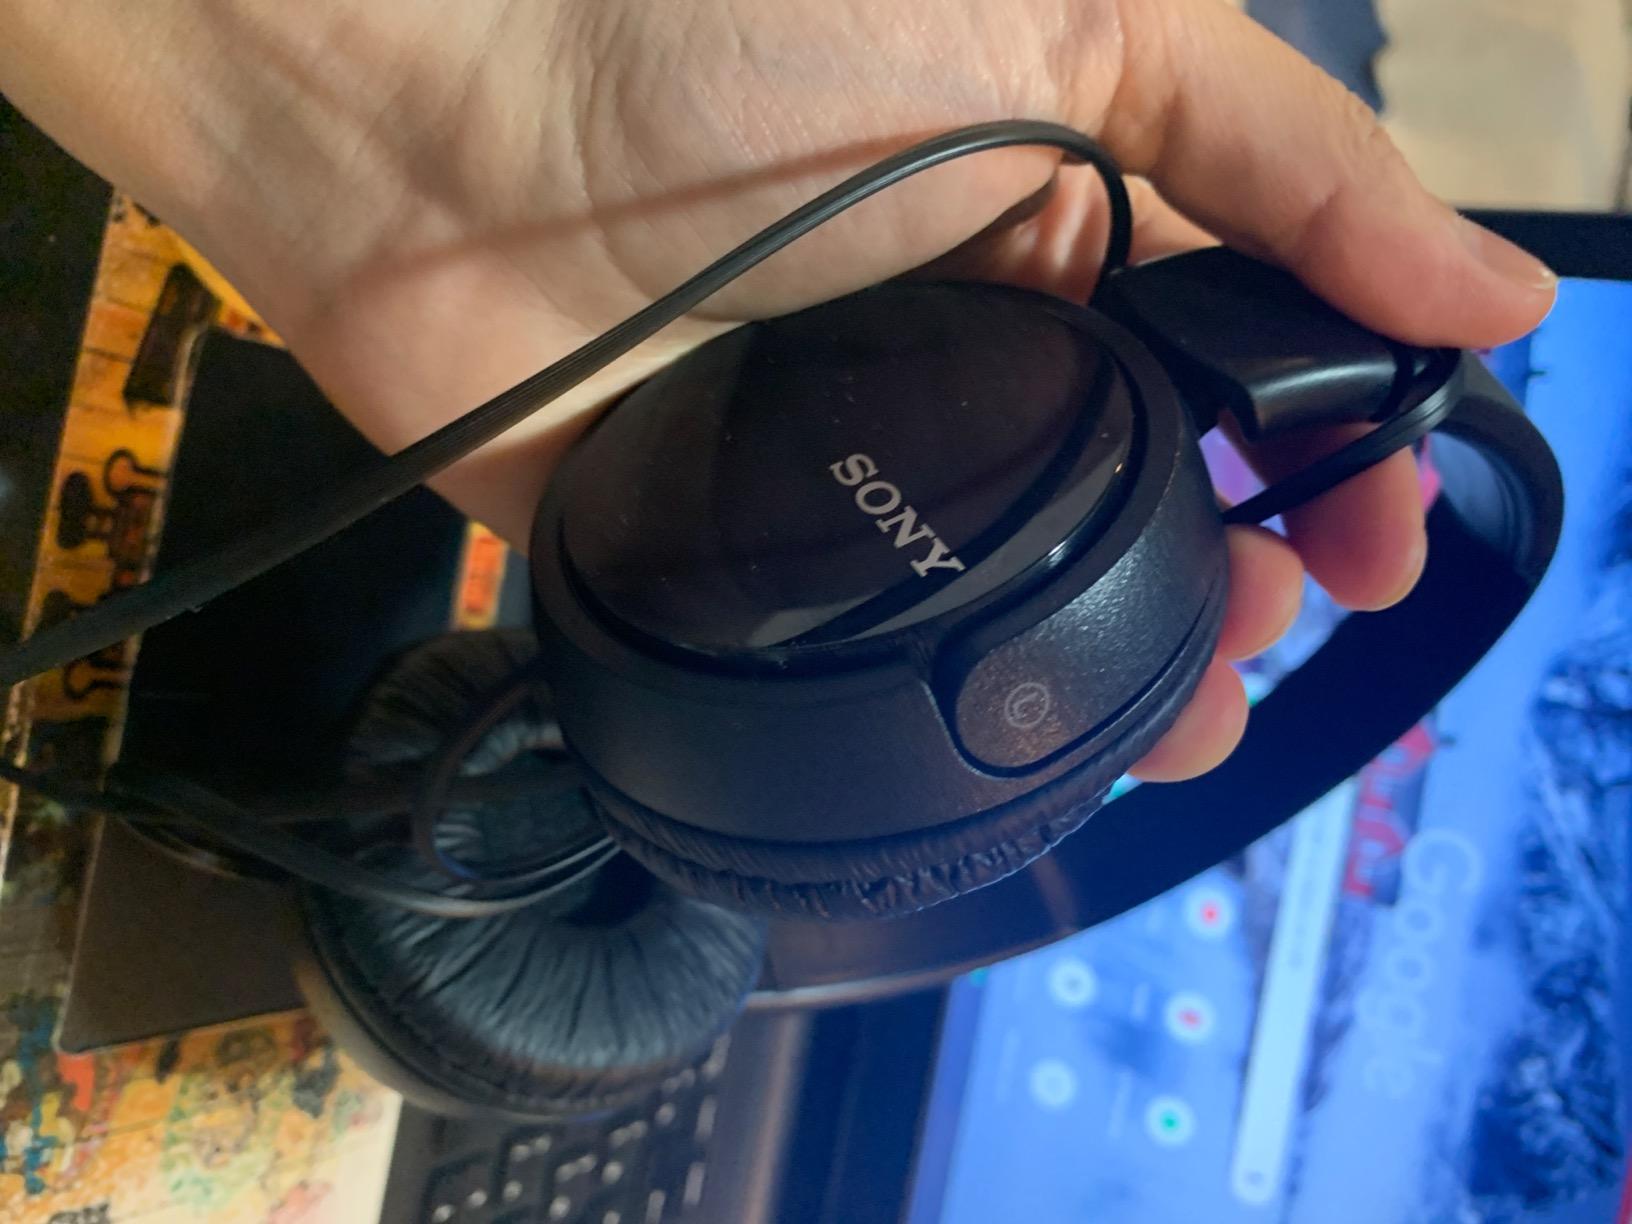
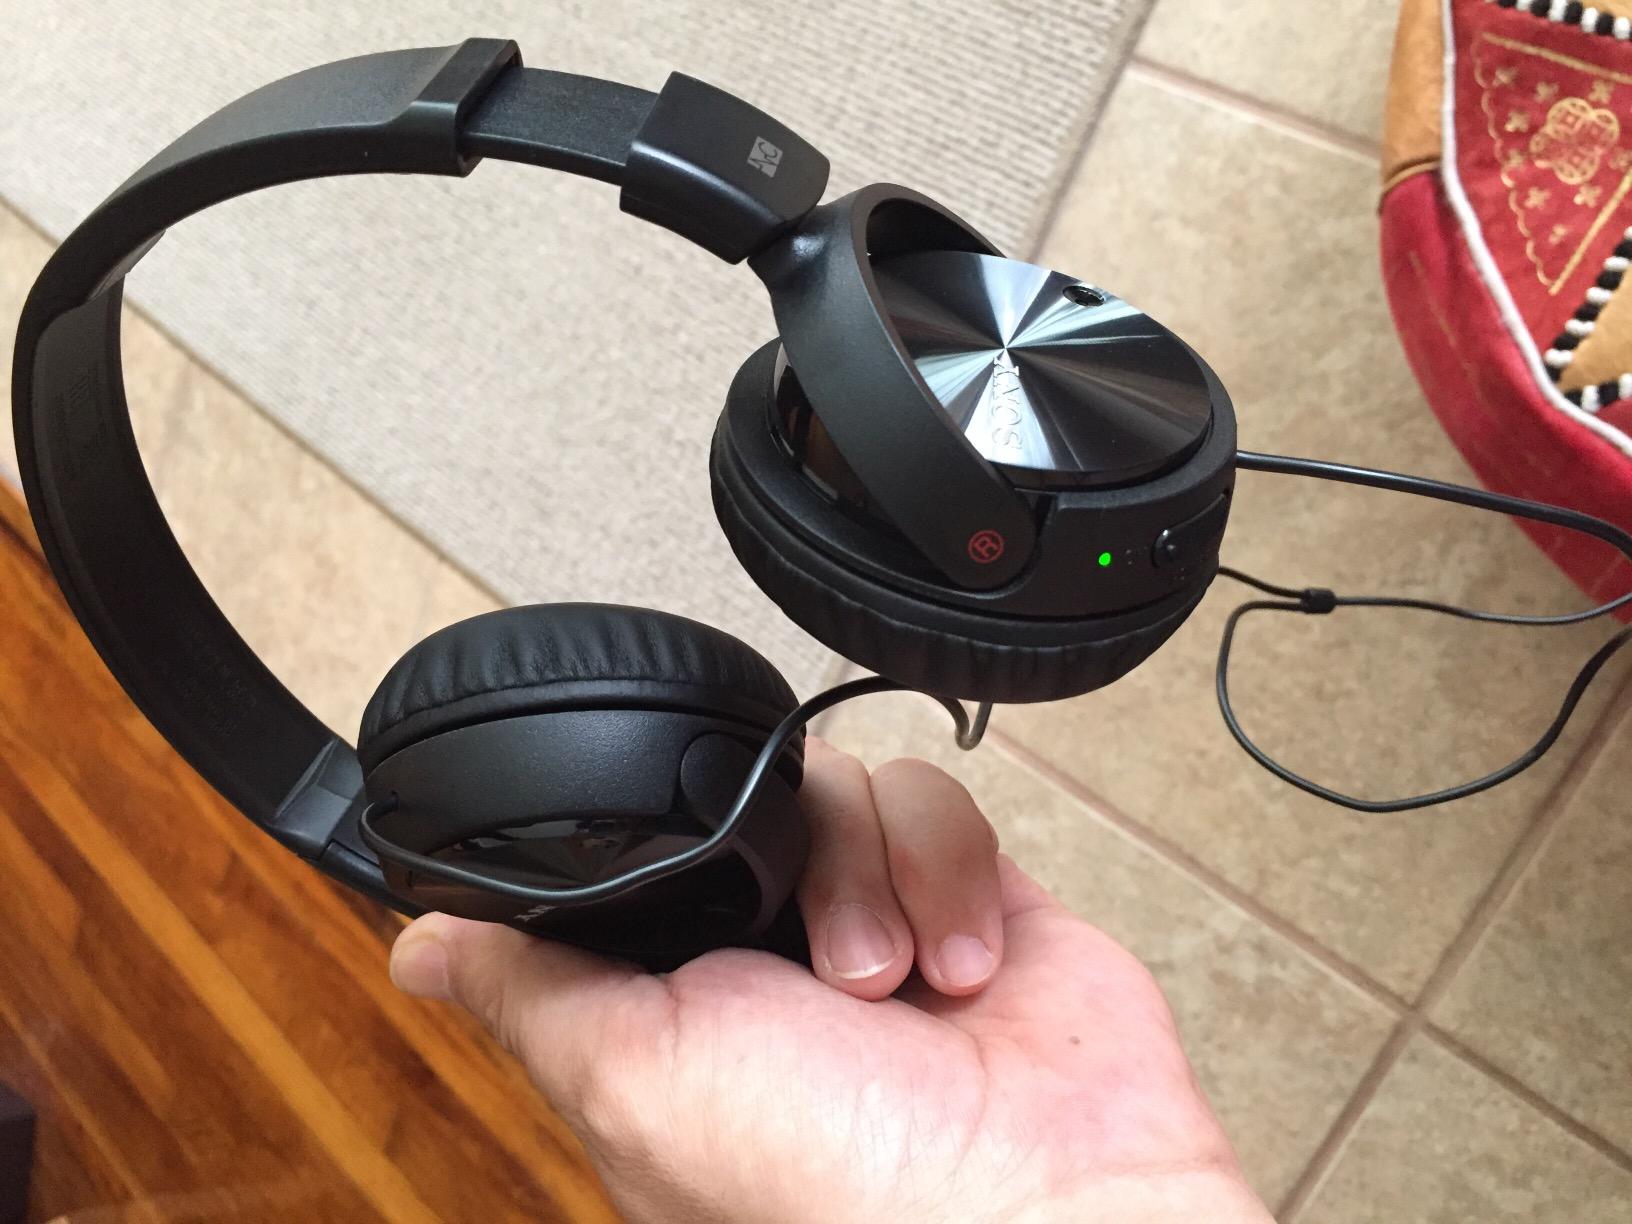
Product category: headphones
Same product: yes